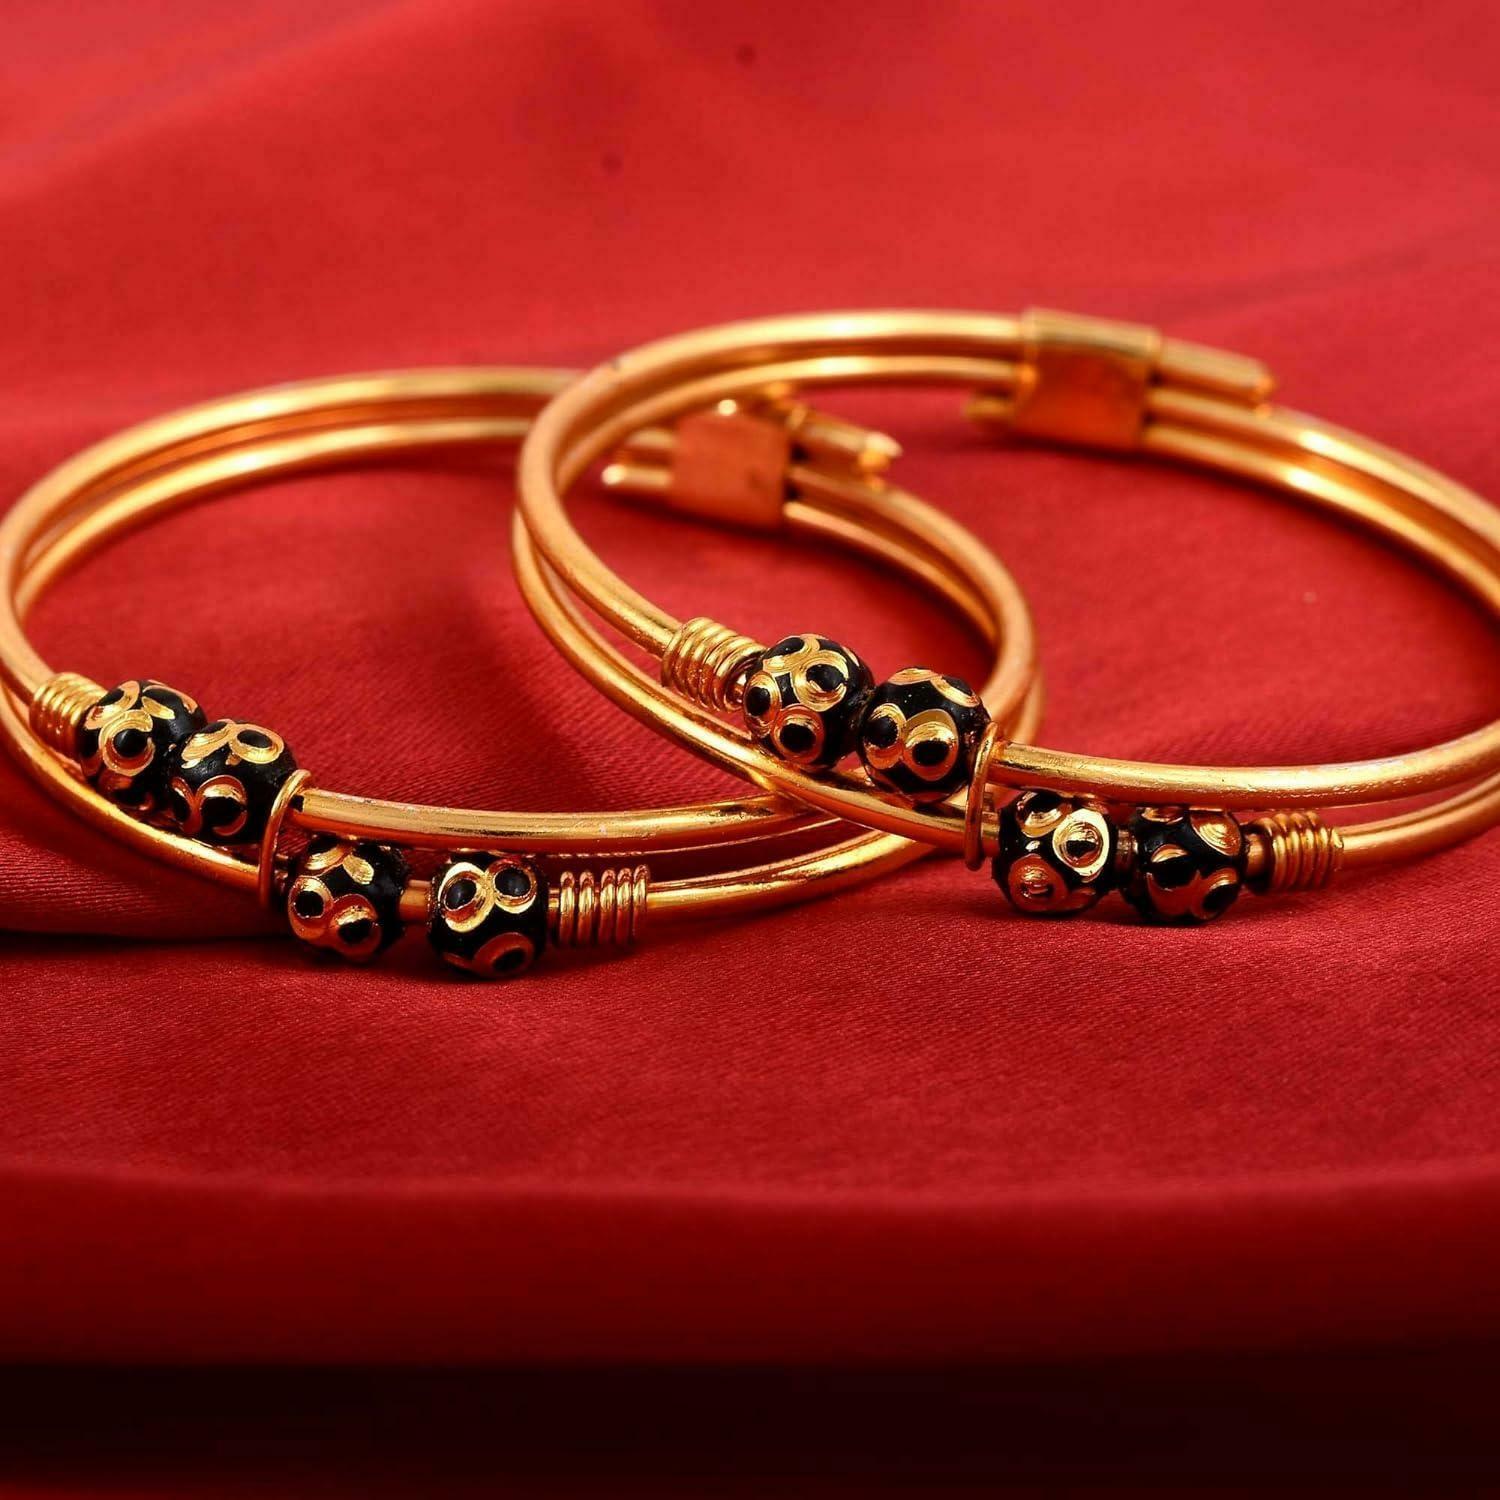
MORIR Gold Plated Antique Bangles for Baby Boys And Baby Girls (Gold)
Type: Necklaces & Pendants
Brand: MORIR
Price: Rs. 449
 Tradionally used this gold plated brass plain and ball bangle for new born babies and is believed to protect the babies from evil eyes. designed for kids, these are rich looking, elegantly crafted wrist nazaria for new born kids. these also act as anklets for new born baby girls. smoothly finished, with no rough or pointed edges, keeping kids safety in mind.